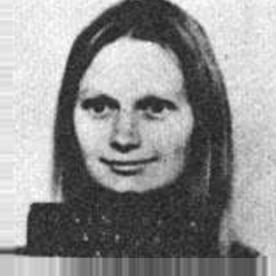
Age: 25